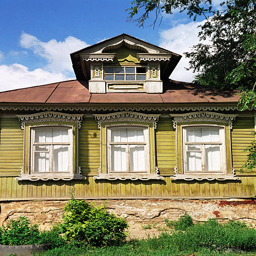
wooden house of the early 19th century